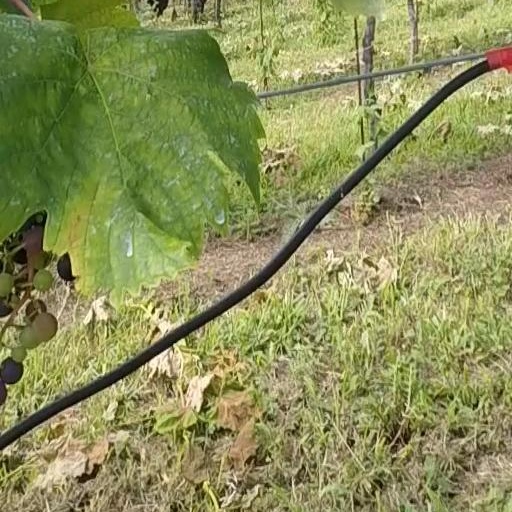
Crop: grape